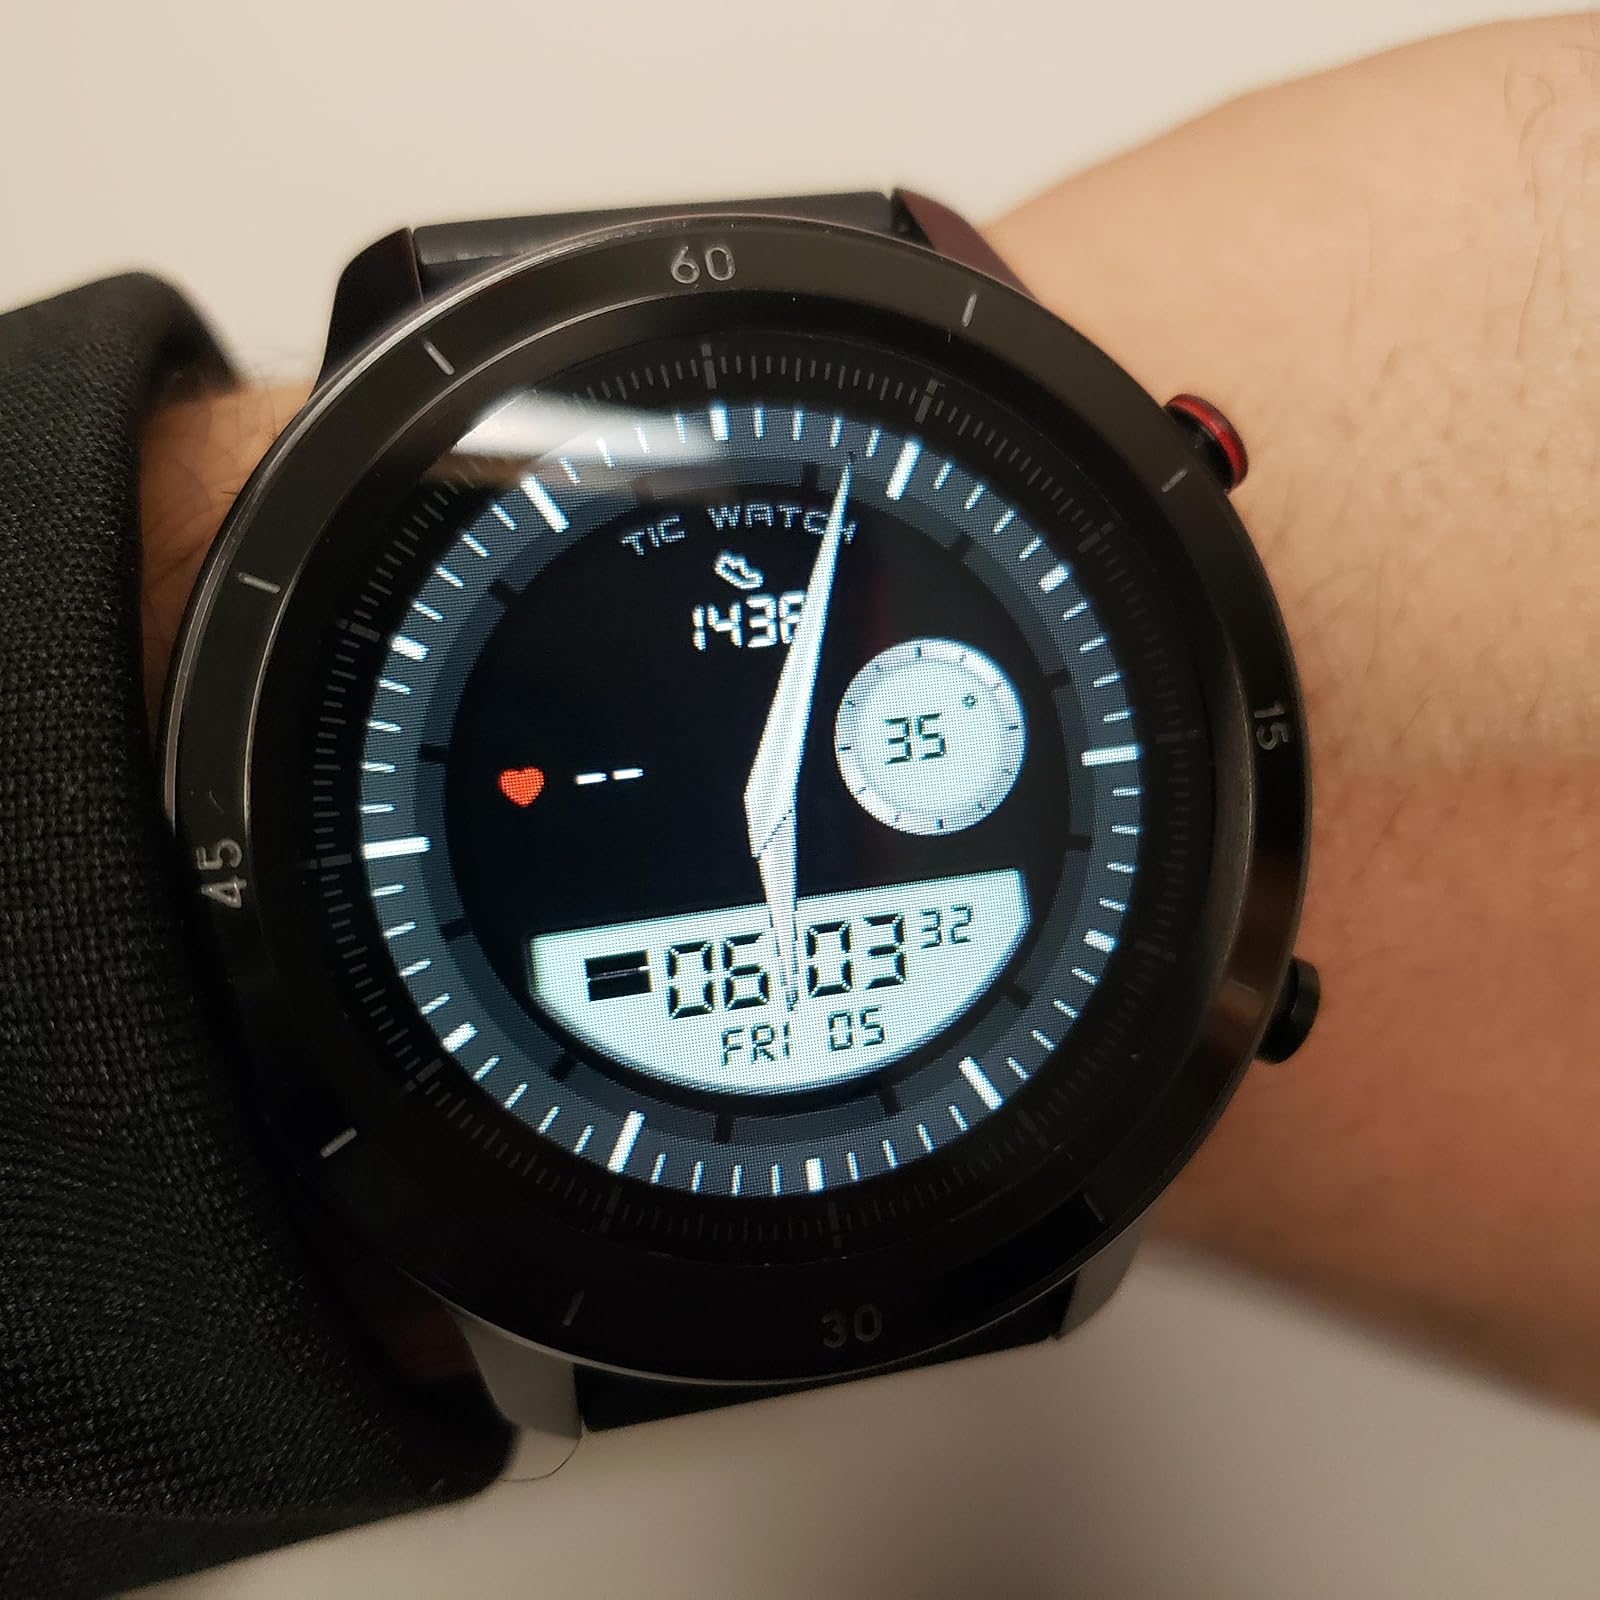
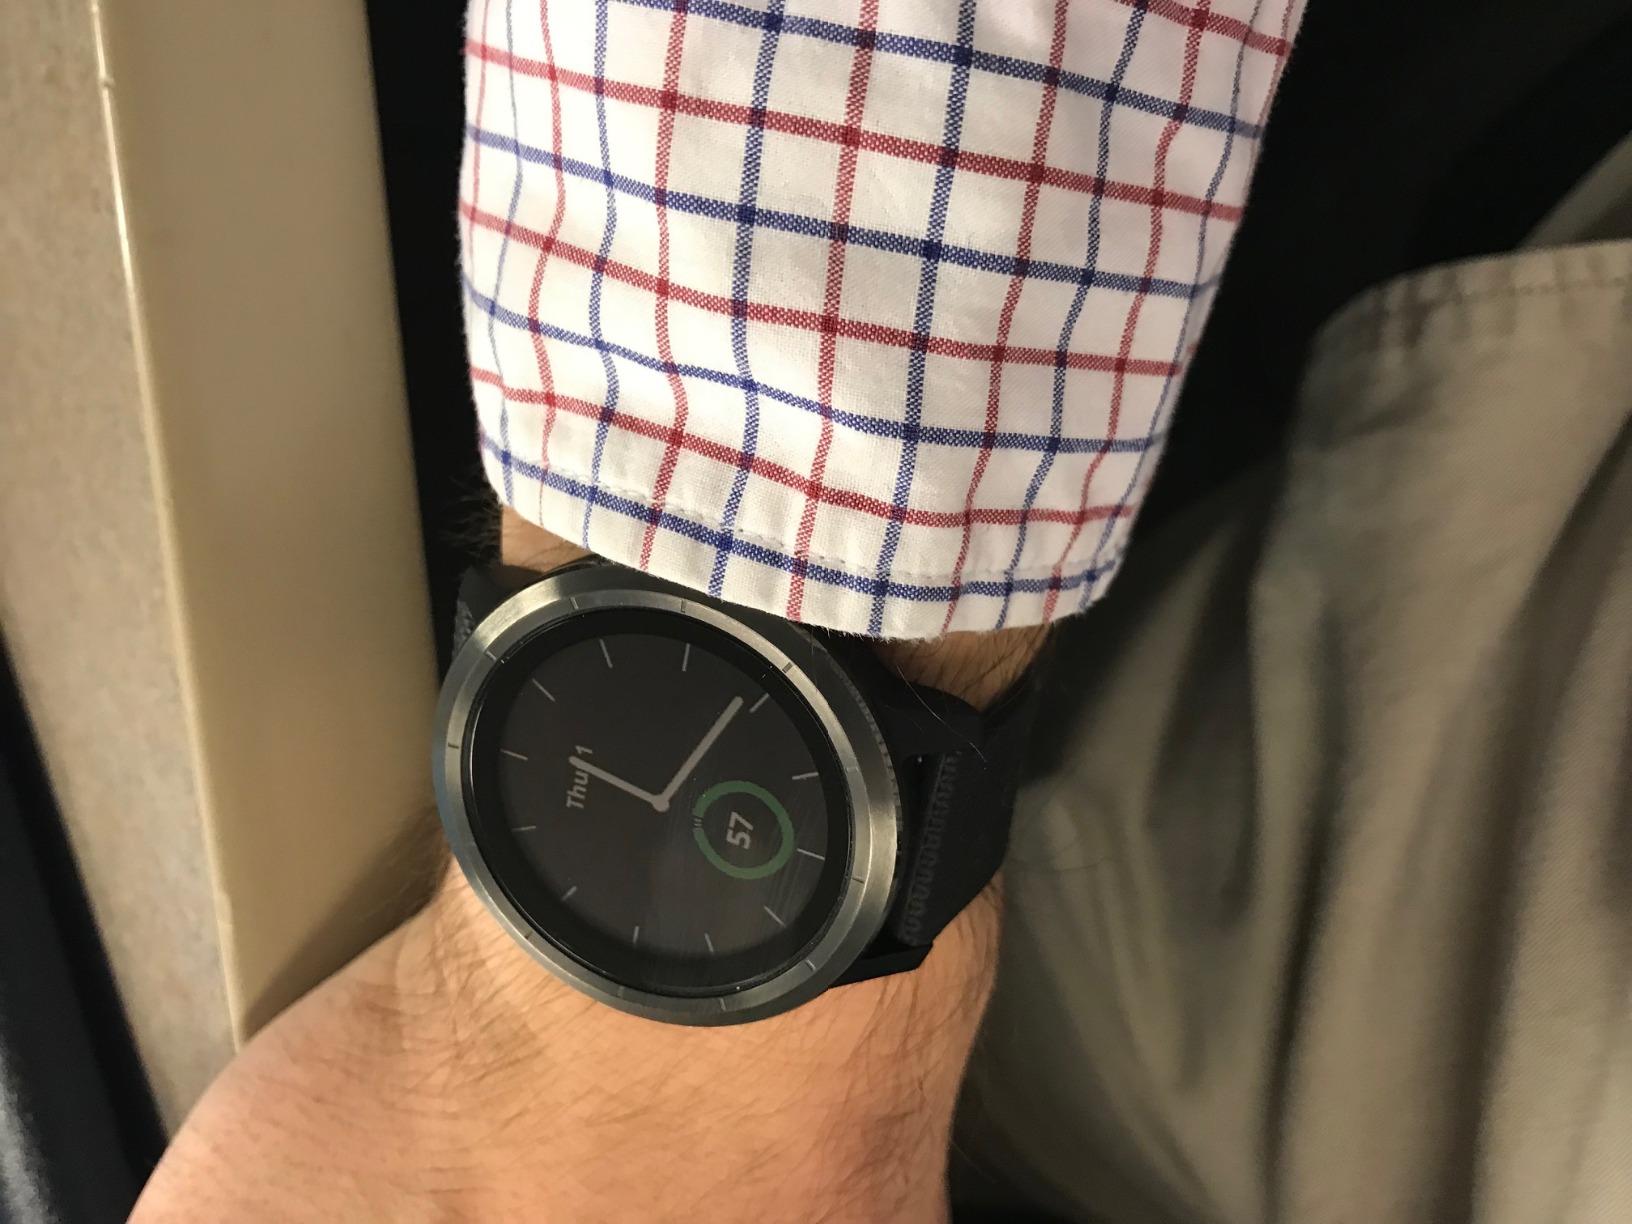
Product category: smartwatch
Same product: no